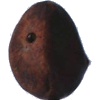
Label: Chestnut 1